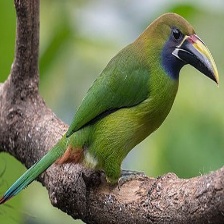
Species: BLUE THROATED TOUCANET
Scientific name: AULACORHYNCHUS CAERULEOGULARIS
ImageNet parent category: toucan